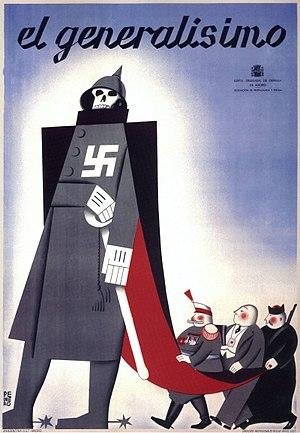
Selon le Trésor de la langue française, une dictature est un régime politique dans lequel une personne ou un groupe de personnes exercent tous les pouvoirs de façon absolue, sans qu'aucune loi ou institution ne le limite ; il faut préciser que même un régime autoritaire peut avoir des lois, des institutions, voire un parlement avec des députés élus, mais pas librement et ne représentant donc pas des contre-pouvoirs. Ce régime politique a fréquemment été violemment critiqué ; ainsi, Hannah Arendt affirme que les lois qu'il promulgue sont éthiquement illégitimes, et que les institutions y sont factices.